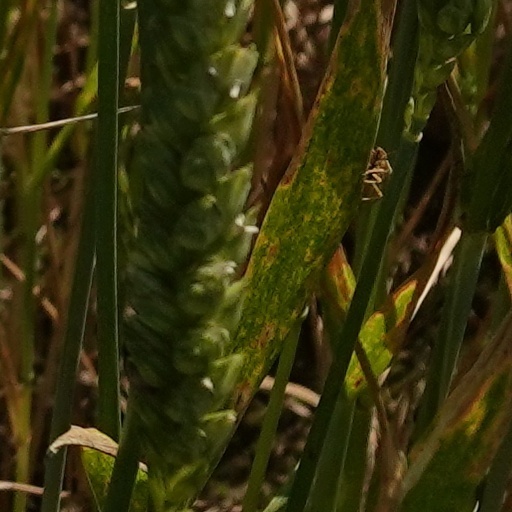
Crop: wheat